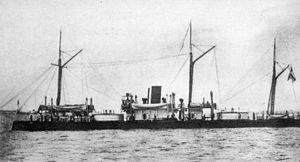
L’Amiral Spiridov est une frégate blindée de la Marine impériale de Russie. Elle doit son nom à l'amiral Grigori Andreïevitch Spiridov, héros de la bataille de Tchesmé. Cette frégate est conçue lors du programme de construction de nouveaux bâtiments de guerre de 1864. Son sister-ship est l’Amiral Tchichagov.